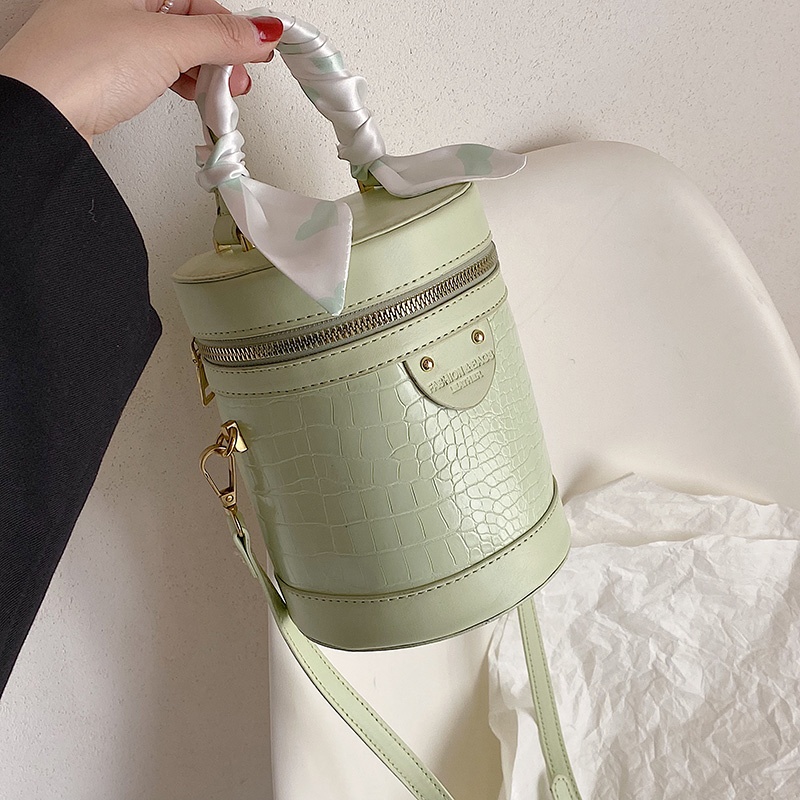
Fashion Handbag
Product Description: Discover Stylish Fashion Handbags to Elevate Your Look Are you on the hunt for a stylish, new handbag that will take your fashion game to the next level? Look no further than our amazing selection of fashion handbags! Whether you're in need of a casual tote bag for everyday use or a dressier option for special occasions, we've got the perfect handbag to meet your needs. Key Features: High-Quality PU Leather: Our handbags are crafted from high-quality PU leather, striking a perfect balance between style and functionality. Perfect Size: These handbags are just the right size for carrying all your essentials, ensuring you have everything you need at your fingertips. Secure Drawstring Closure: The drawstring closure keeps your belongings safe and secure, giving you peace of mind on the go. Adjustable Shoulder Strap: The adjustable shoulder strap adds to your comfort, making these handbags a joy to carry, whether you're hitting the town or running errands. Product Specifications: Material: High-Quality PU Leather Dimensions: 17 cm (Height) × 14 cm (Width) × 12 cm (Thickness) Shoulder Belt Length: 125 cm Upgrade your style effortlessly with our fashion handbags, the perfect accessories to complement your look. Shop now and discover your new favorite handbag!
Brand: Zendrop
Category: Apparel & Accessories > Handbags, Wallets & Cases > Handbags > Bucket Bags